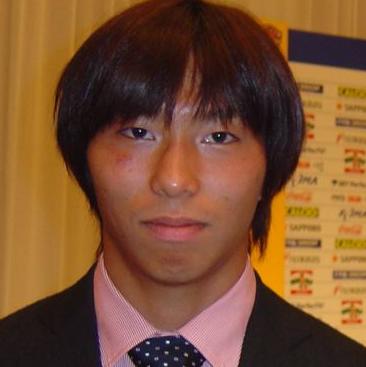
Age: 21